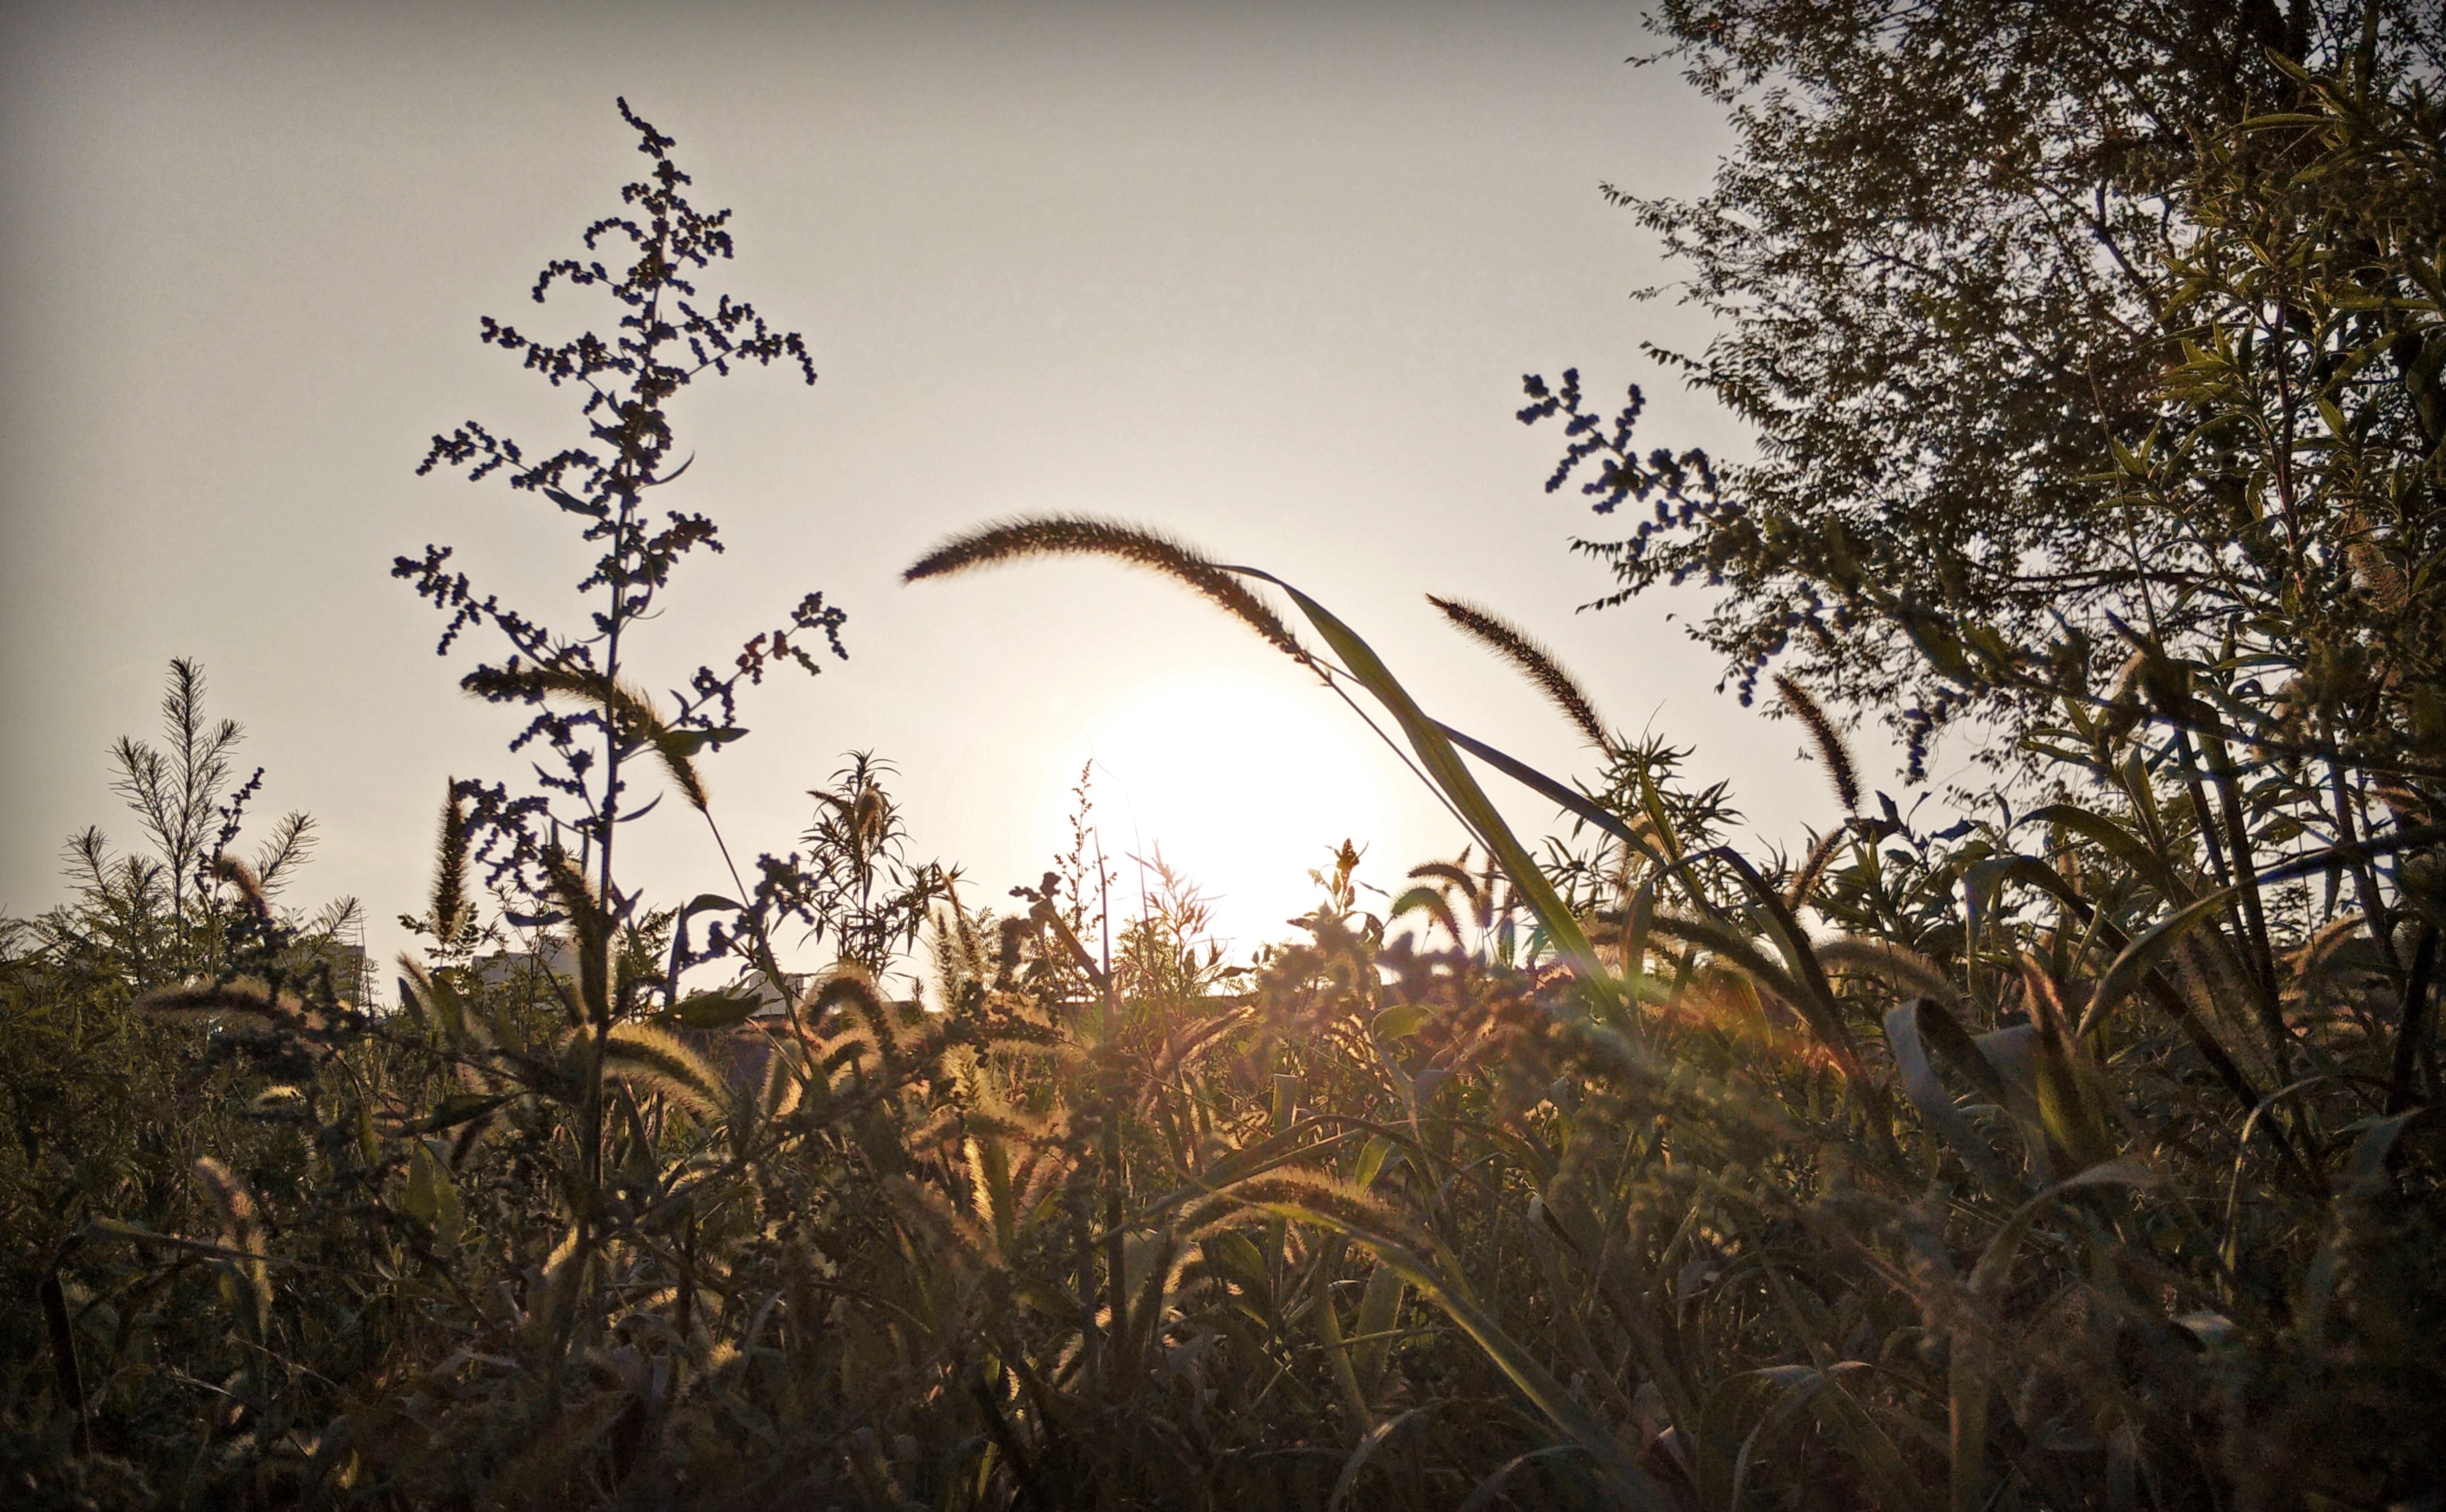
tree, nature, grass, branch, plant, sunset, sunlight, morning, leaf, flower, evening, jungle, autumn, botany, flora, savanna, habitat, atmospheric phenomenon, grass family, woody plant, arecales